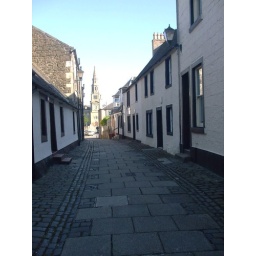
Taken from the top, looking towards the Old Parish Church. All the buildings in this street date from at least the 17th century.